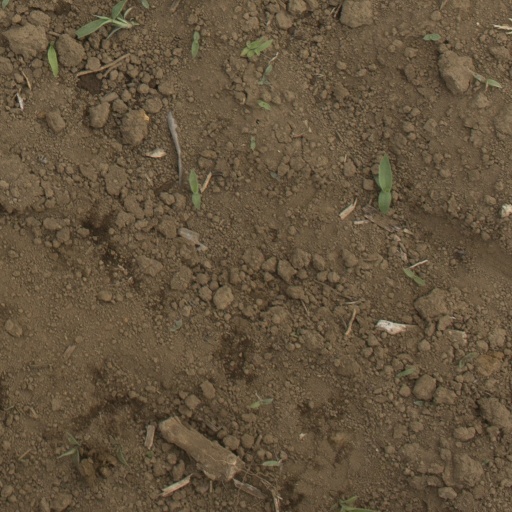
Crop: Jerusalem artichoke